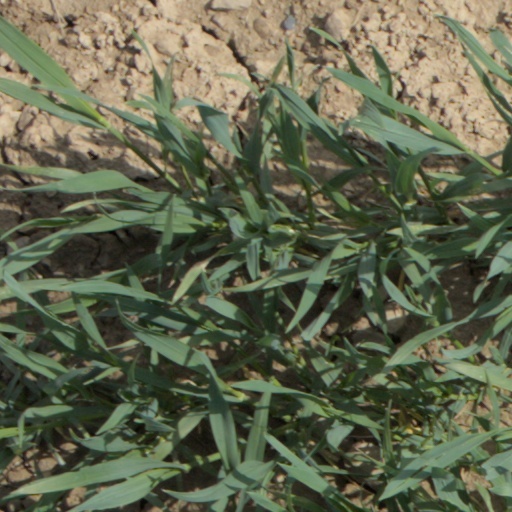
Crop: wheat